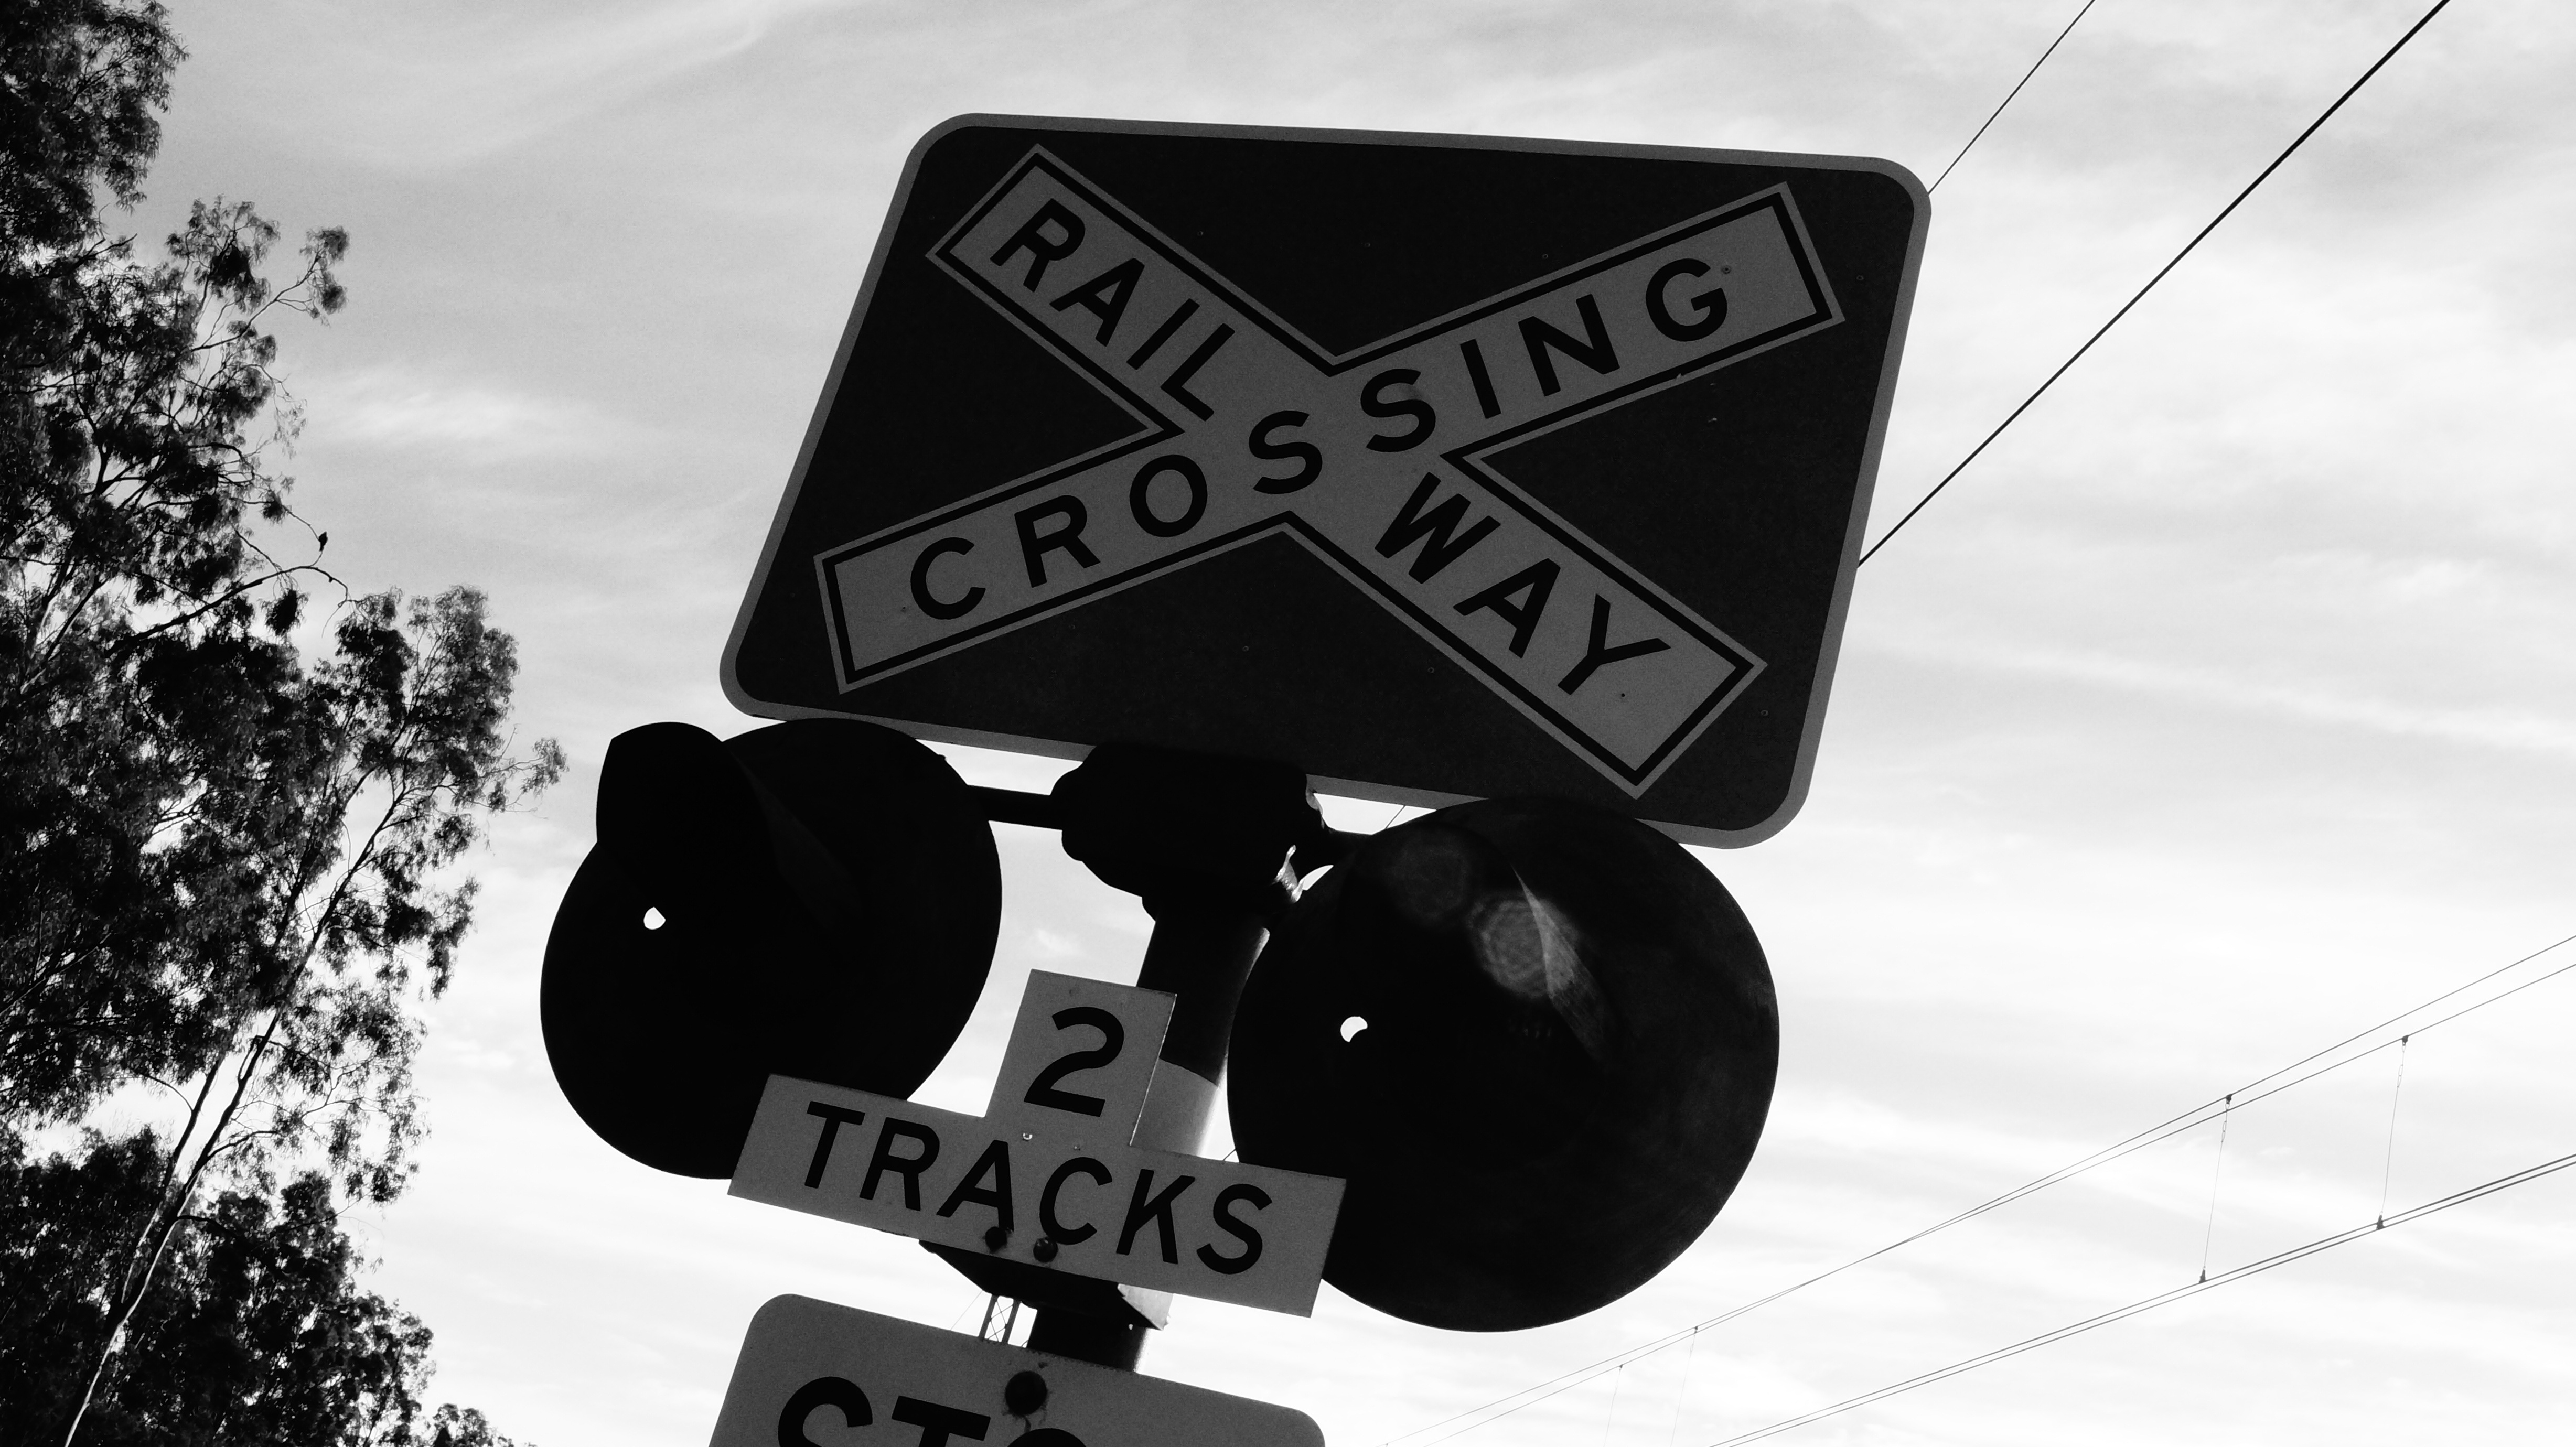
black and white, railway, railroad, white, crossing, rail, train, transportation, sign, rural, roadsign, signal, black, monochrome, lighting, traffic light, brand, font, lights, illustration, safety, stop, warning, shape, and, attention, emergency, monochrome photography